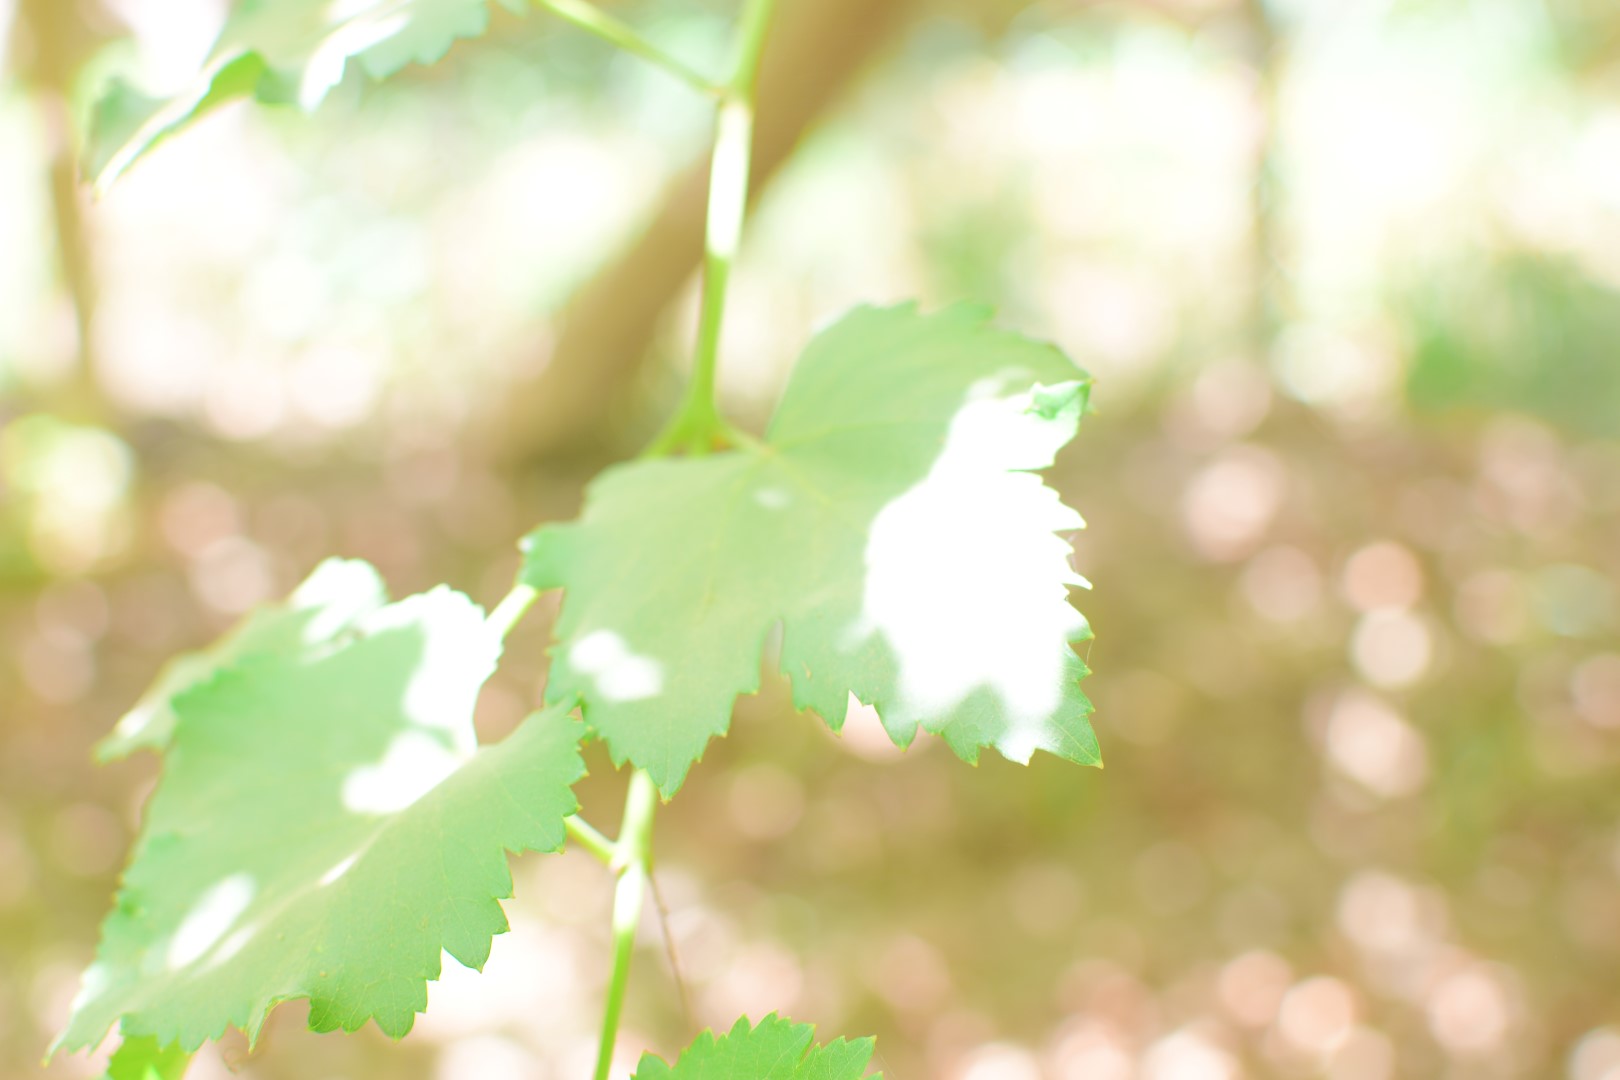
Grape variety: Kamali